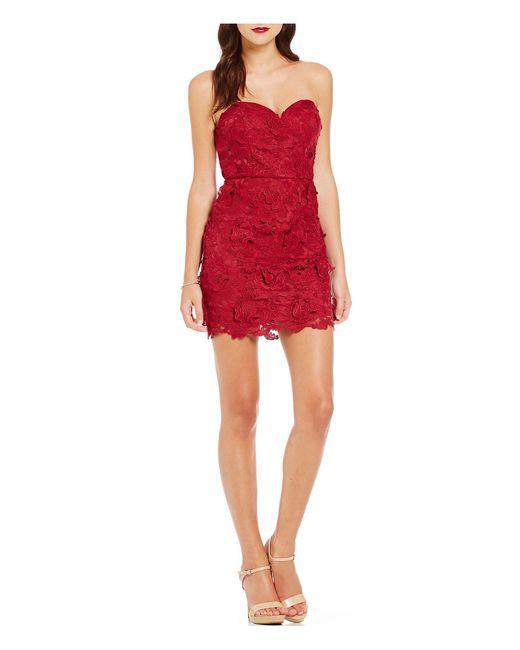
Rote trendige kurze Midikleider für Damen